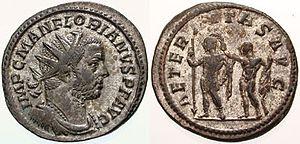
Dans l'histoire de l'Empire romain, l’Anarchie militaire désigne la succession rapide d'empereurs issus des rangs de l'armée et portés au pouvoir par un coup d’État. Elle s'ouvre par l'assassinat d’Alexandre Sévère en 235, et la fin de la dynastie des Sévères, culmine avec les trente tyrans et perdure jusqu’à l'arrivée au pouvoir de Dioclétien, en 284, qui réforme en profondeur les institutions romaines, réunifie l'empire et rétablit la situation sur les frontières.